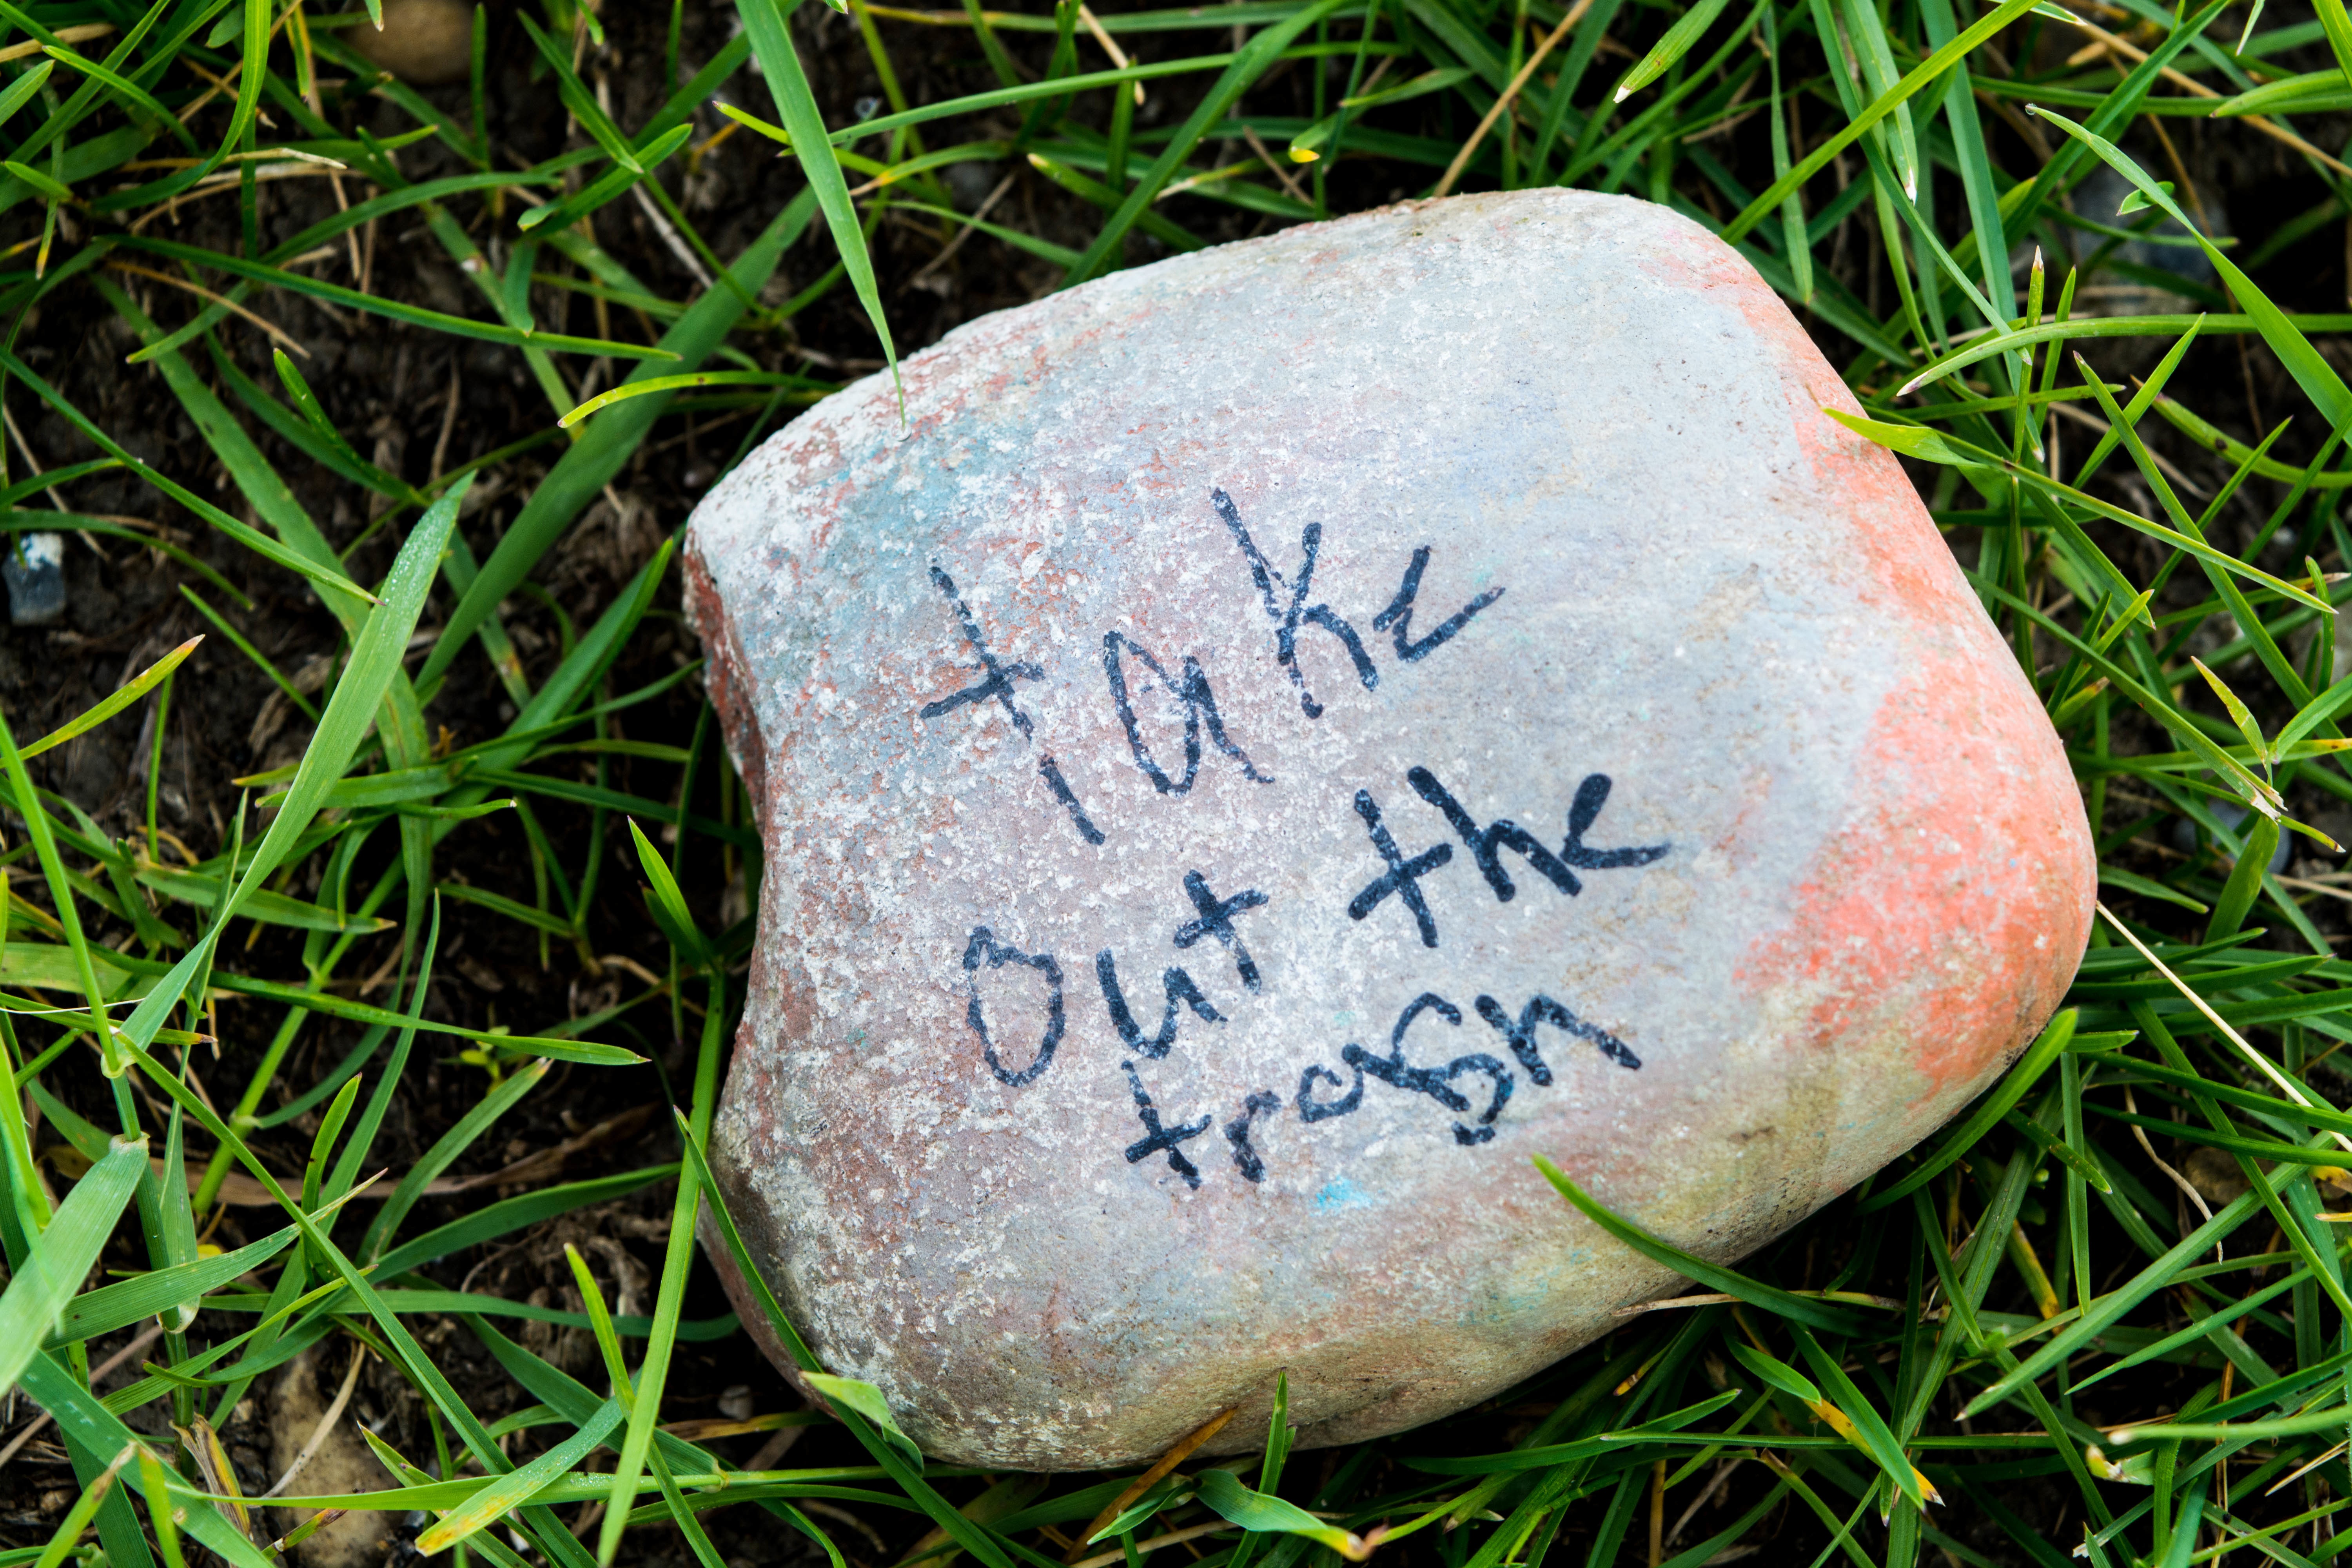
grass, rock, lawn, leaf, green, soil